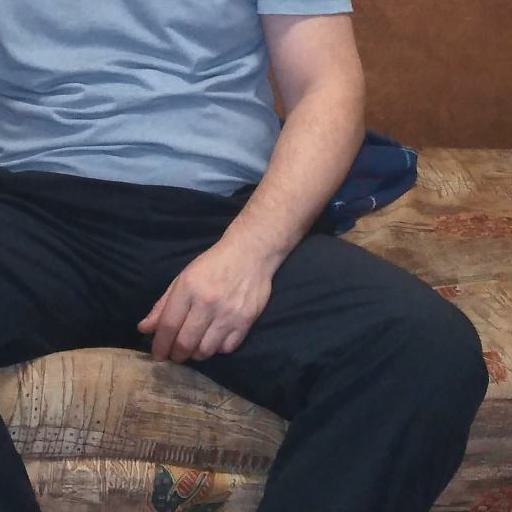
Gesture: no_gesture